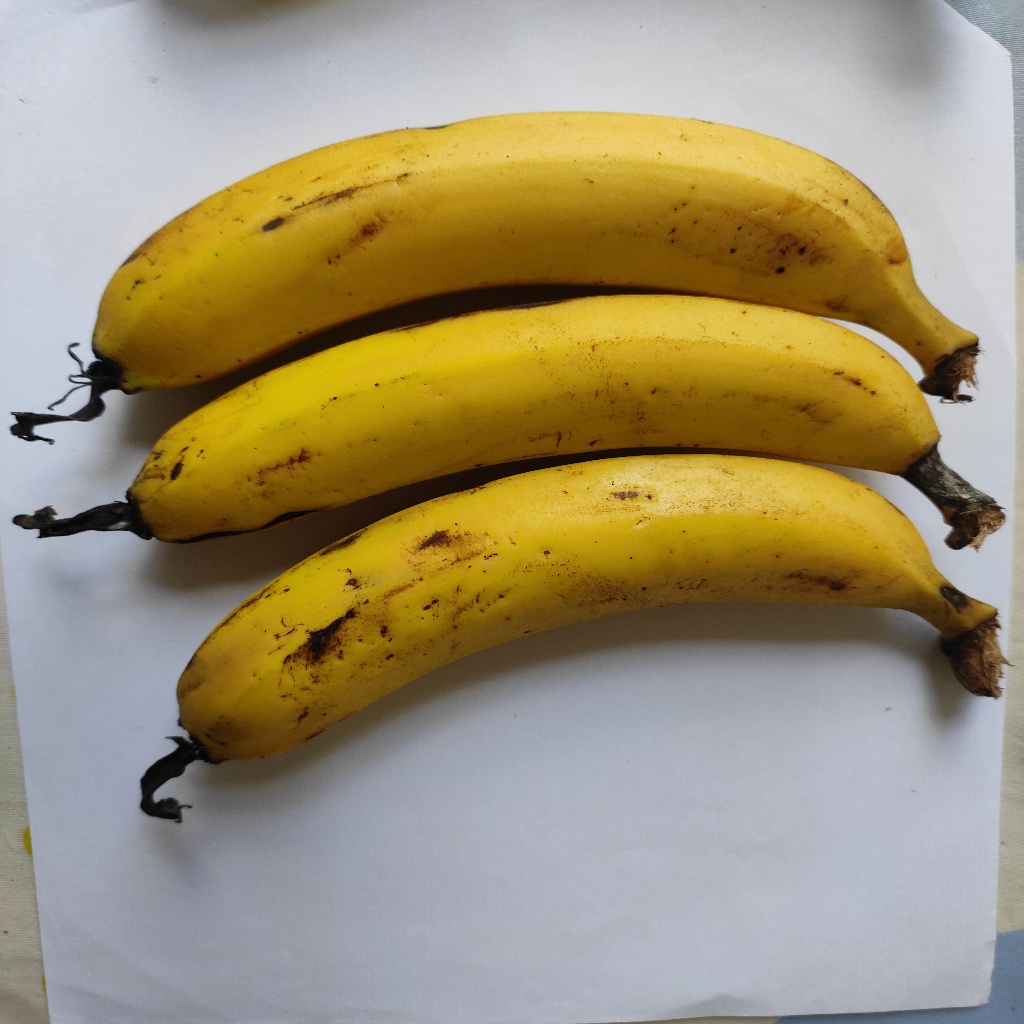
Crop: banana
Quality class: Class_A